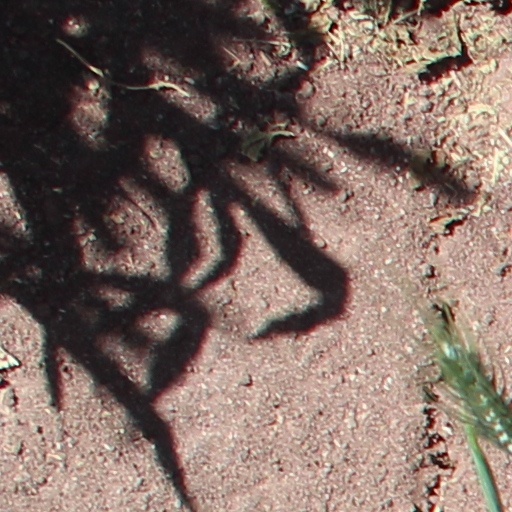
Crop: wheat